Joseph R. Grismer

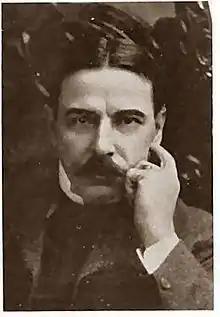
Photograph of Joseph R. Grismer from "Who’s Who on the Stage", 1906

Joseph Rhode Grismer (November 4, 1849 – 1922) was an American stage actor, playwright, and theatrical director and producer. He was probably best remembered for his play "The New South" and for his revision of the Charlotte Blair Parker play "Way Down East".